Sara Ali Khan

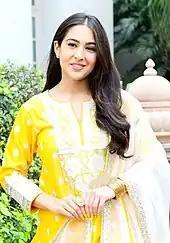
Khan in 2021

In 2019, Khan appeared in "Forbes India" Celebrity 100 list. She was placed 66th with an estimated annual income of . In 2020, "Eastern Eye" featured her in their dynamic dozen for the decade list. In "Rediff.com"s "The Best Actresses" list of 2021, she was placed 9th. She was later placed 7th in "GQ India"s listing of the 30 most influential young Indians of 2022. Khan has frequently featured in Times 50 Most Desirable Women list. She was placed 30th in 2018, 27th in 2019 and 24th in 2020.